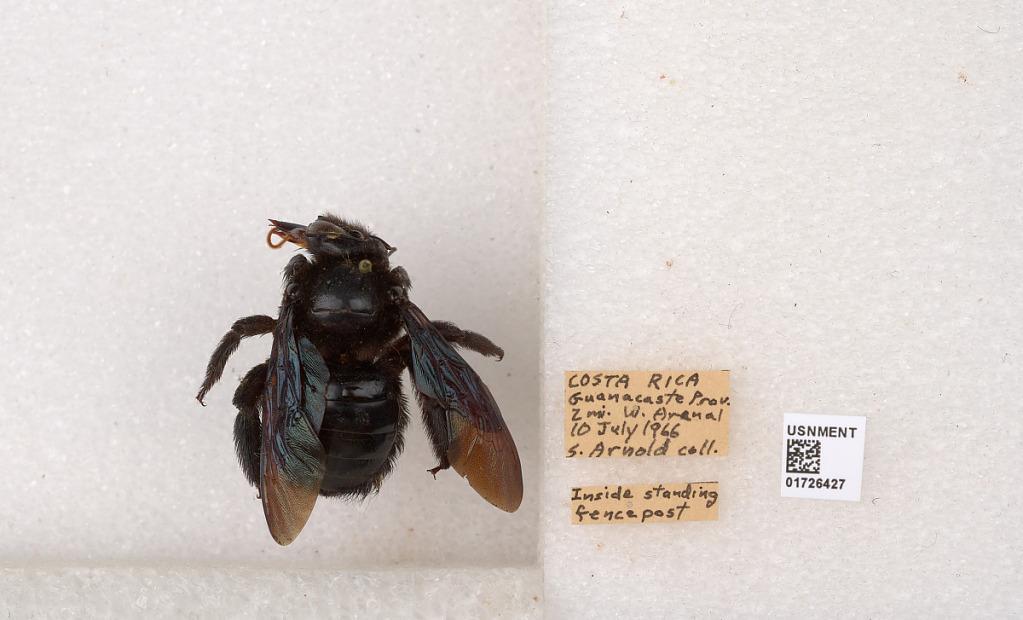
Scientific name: Xylocopa (Neoxylocopa) frontalis (Olivier)
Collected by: Arnold
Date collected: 1966-7-10
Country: Costa Rica
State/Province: Guanacaste
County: Tilaran
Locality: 2 mi. W. Arenal | Inside standing fencepost